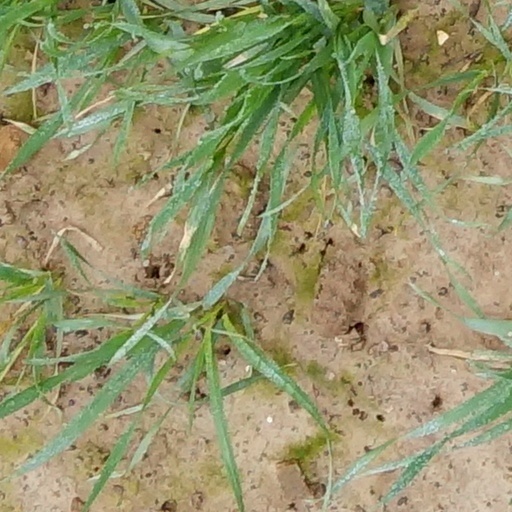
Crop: wheat